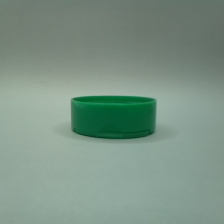
Color: green
Cap type: dual flip-top cap